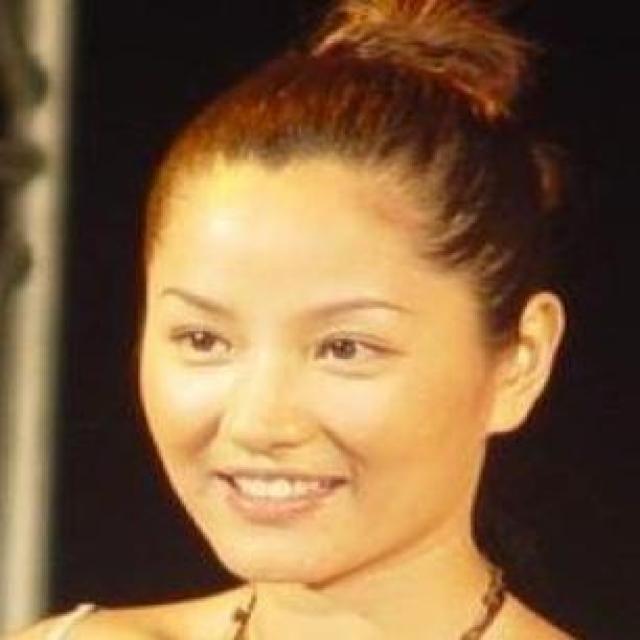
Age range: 21-44